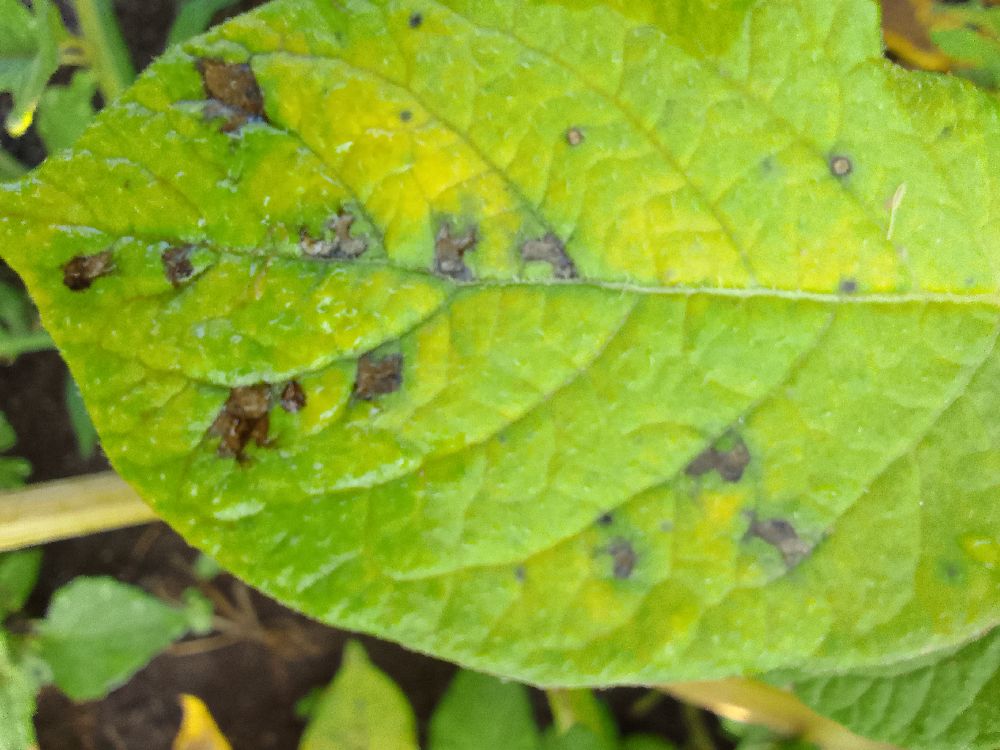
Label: Early blight